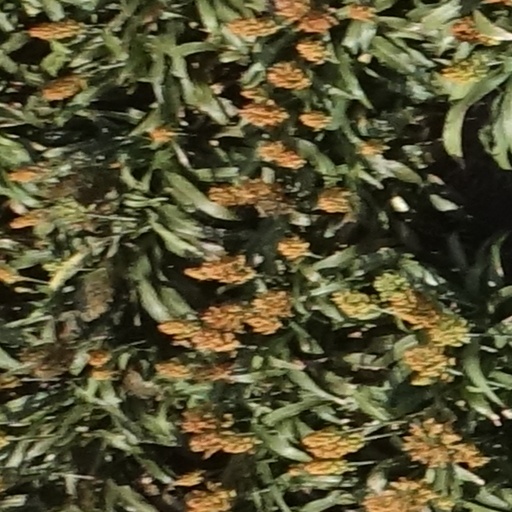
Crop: sorghum